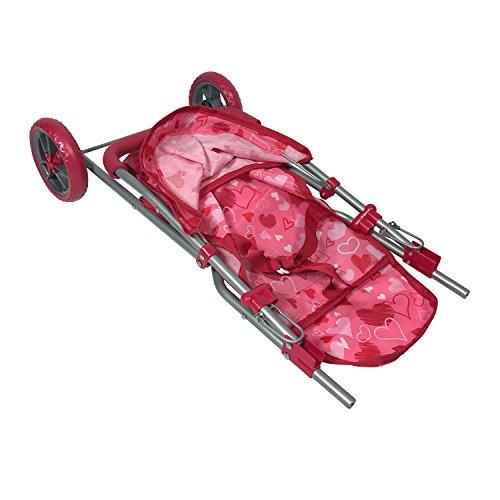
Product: The New York Doll Collection Dolls Jogging Stroller - Pink Hearts Designed Jogging Stroller for Dolls
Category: Toys & Games | Dolls & Accessories | Doll Accessories | Strollers
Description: Super Cute Pink Hearts Designed Doll Jogging Stroller.
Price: $29.25
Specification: ProductDimensions:18x11x3inches|ItemWeight:2.43pounds|ShippingWeight:2.4pounds(Viewshippingratesandpolicies)|ASIN:B01N4AOGH7|Itemmodelnumber:A194|Manufacturerrecommendedage:3yearsandup